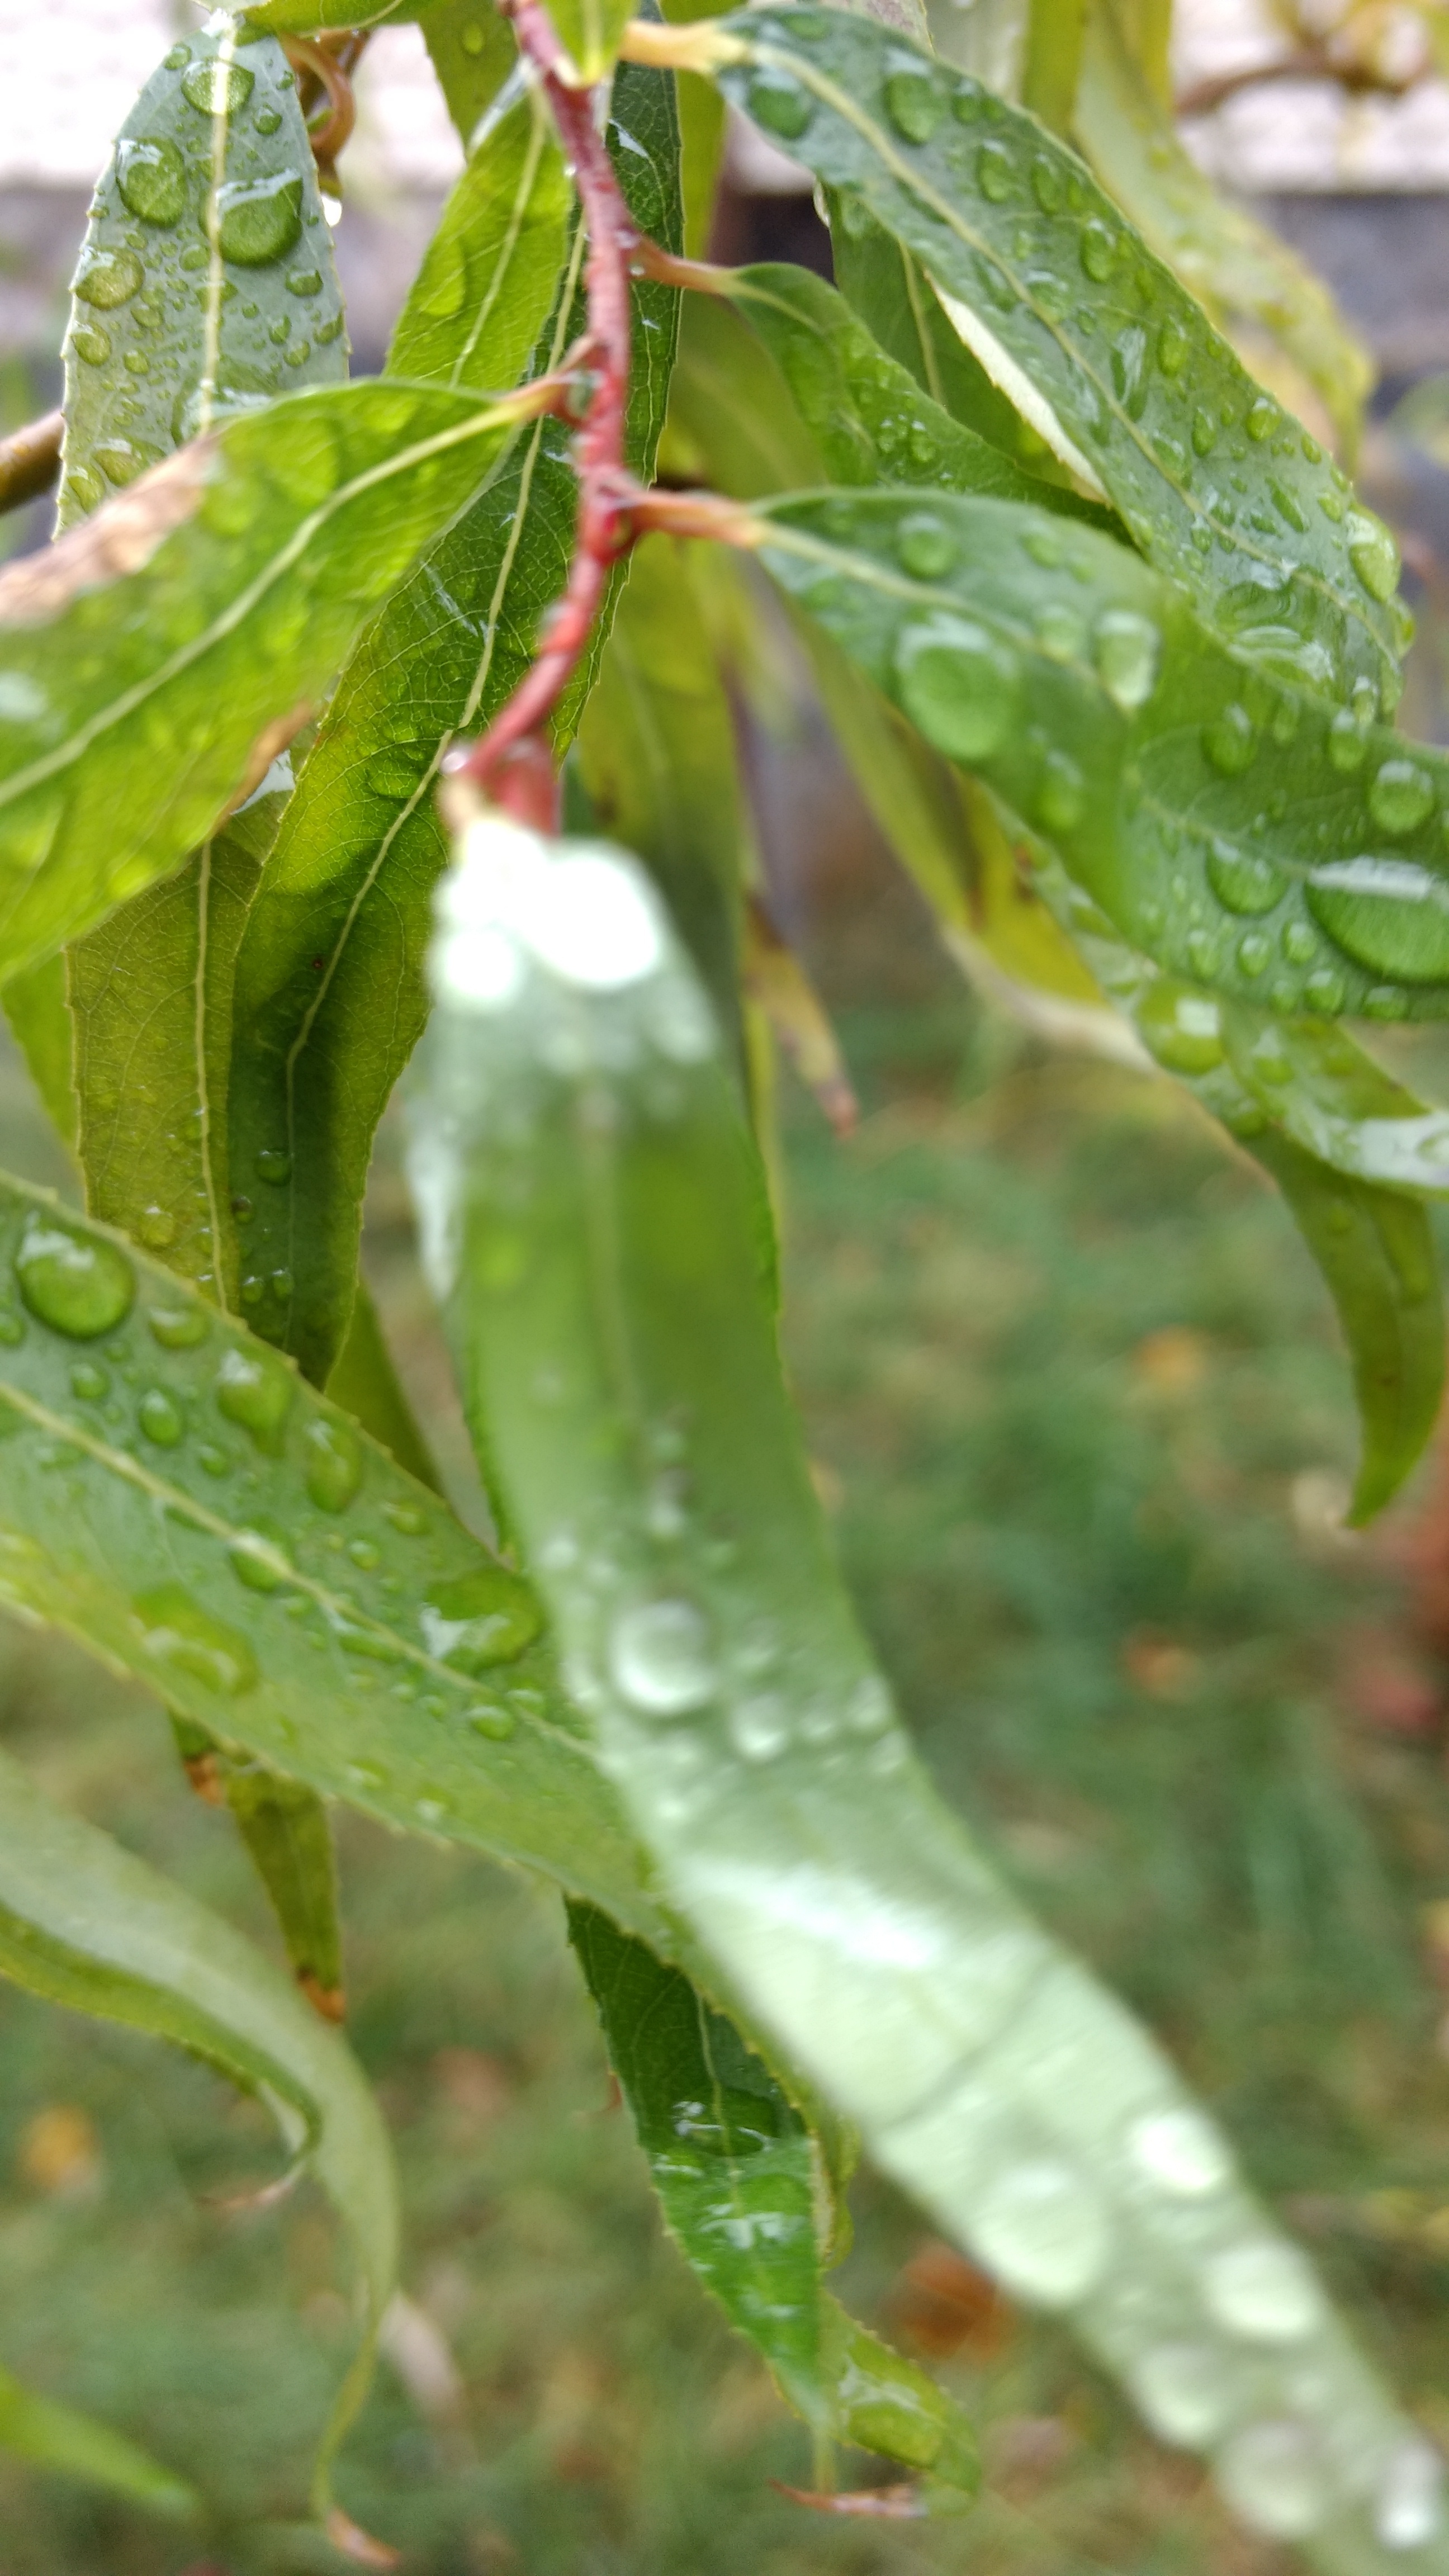
tree, plant, leaf, flower, food, green, produce, vegetable, botany, garden, flora, close up, macro photography, flowering plant, land plant